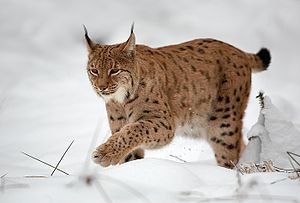
Europæisk los / Habitat
Jagende los